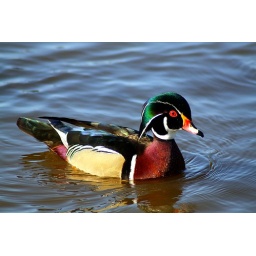
Lindo Lake, Lakeside California near San Diego, orange eyes beautiful duck going for a swim